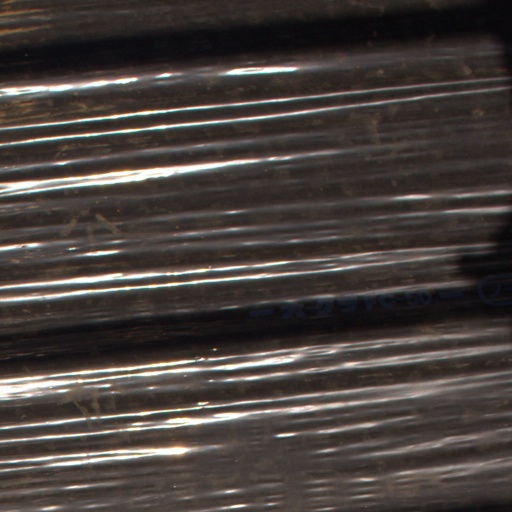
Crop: Jerusalem artichoke